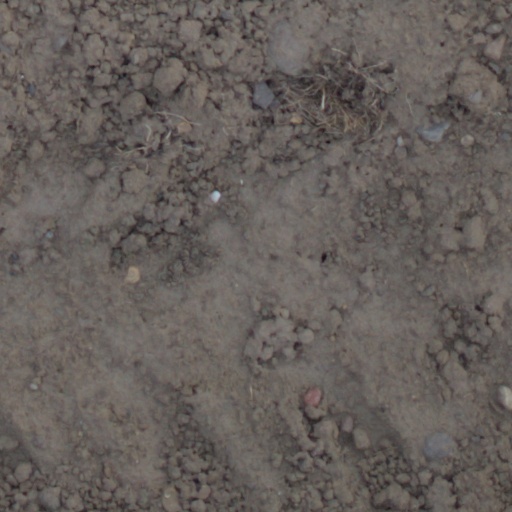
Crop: wheat